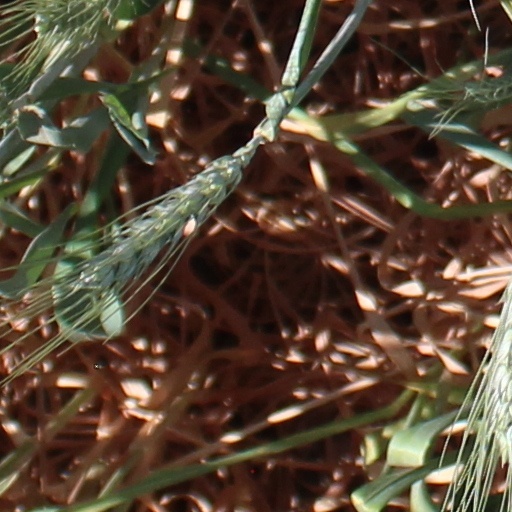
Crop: wheat